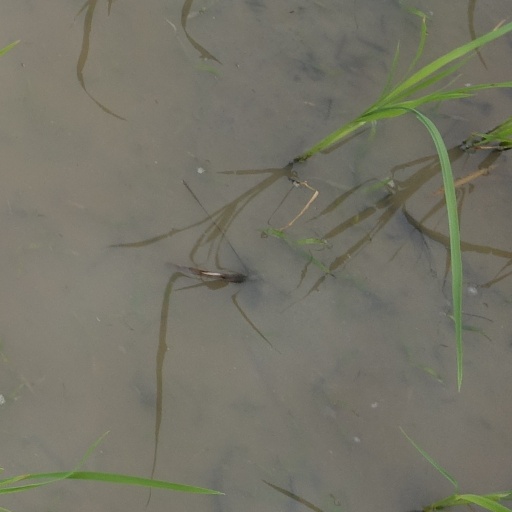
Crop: rice